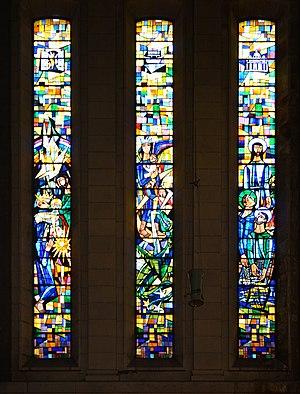
Charleroi (Belgique) - Église Saint-Christophe - Vitraux dans la nouvelle nef. Créés par Georges Boulmant et Zéphir Busine.
Zéphir Busine est un peintre, sculpteur, céramiste, décorateur monumental, auteur de vitraux et de tapisseries belge, né le 31 octobre 1916 à Gerpinnes et mort à Mons le 24 février 1976.